Florida State Road 40

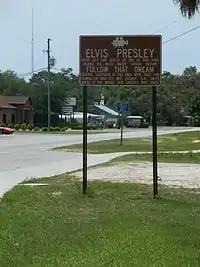
Sign along CR 40 memorializing the filming of the 1962 Elvis Presley movie "Follow That Dream" along the road in Inglis

County Road 40 (CR 40) is a western extension of SR 40 continues that from US 41 in Dunnellon to the Gulf of Mexico through Marion and Levy counties north of the Withlacoochee River. CR 40 is named Follow That Dream Parkway west of US 19/US 98 after the 1962 Elvis Presley movie that was filmed in Inglis, Yankeetown and the surrounding area. East of US 19/US 98, the road is known as Port Avenue in Levy County, and Cedar Street, then Pennsylvania Avenue in Dunnellon. Between Dunnellon and Rainbow Lakes Estates, SR 40 serves as a not-so-hidden route along US 41.